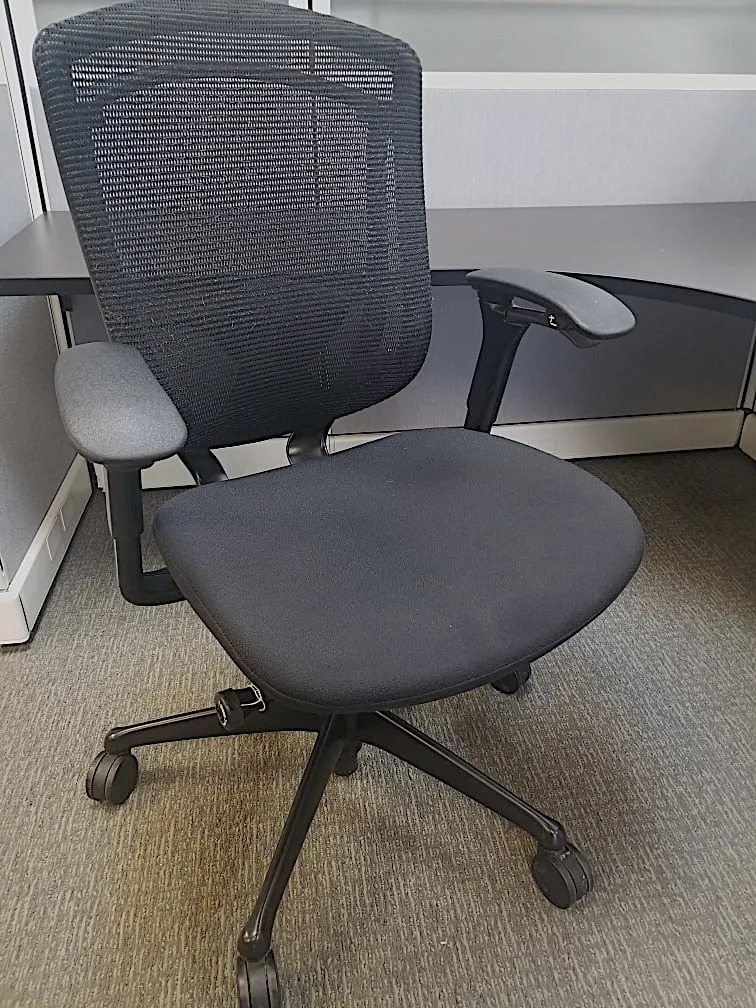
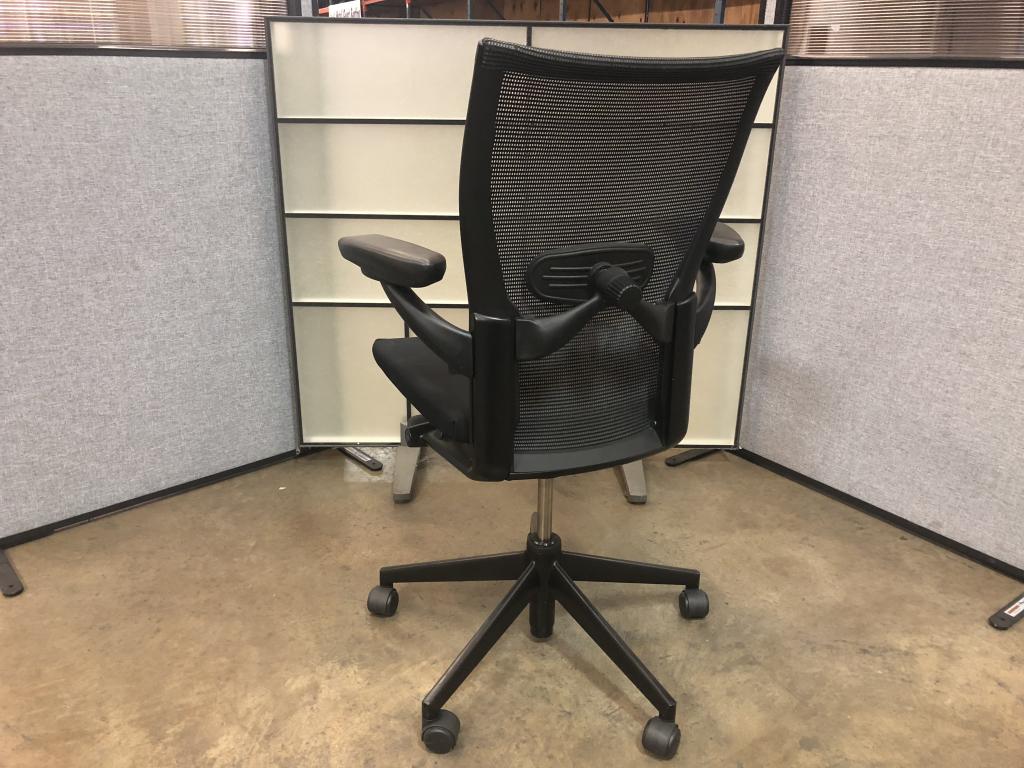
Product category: items_chair
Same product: no